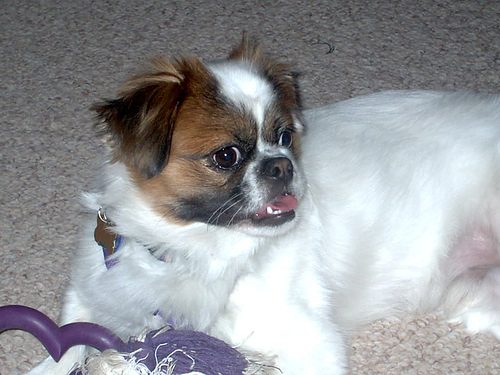
Animal: dog
Breed: japanese chin